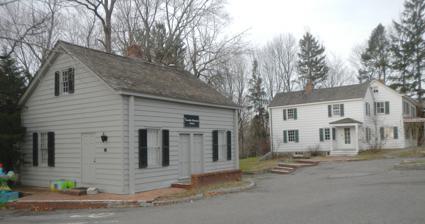
Building: Caleb Hyatt House
Country: United States of America
Year built: 1754
Historic house in New York, United States United States historic place Caleb Hyatt House U.S. National Register of Historic Places Shop (left) and house (right) Show map of New York Show map of the United States Location 937 White Plains Post Rd., Scarsdale, New York Coordinates 40°58′54″N 73°48′0″W / 40.98167°N 73.80000°W / 40.98167; -73.80000 Area less than one acre Built 1734–1754 NRHP reference No. 73001291 Added to NRHP January 22, 1973 The Caleb Hyatt House (also known as the Cudner-Hyatt House ) is a historic house located at 937 White Plains Post Road in Scarsdale , Westchester County, New York . Description and history It consists of two adjoining structures. The original building was built between 1734 and 1754 and raised to two stories about 1836. It is a wood-framed building, two bays by one bay, on a stone foundation and sheathed in clapboard. The second structure was built prior to 1830. It is a 2 + 1 ⁄ 2 -story, five-by-two-bay, wood-framed building sheathed in clapboard. Also on the property is a small dependency believed to have been a "shoe shop". It was added to the National Register of Historic Places on January 22, 1973. See also National Register of Historic Places listings in southern Westchester County, New York References